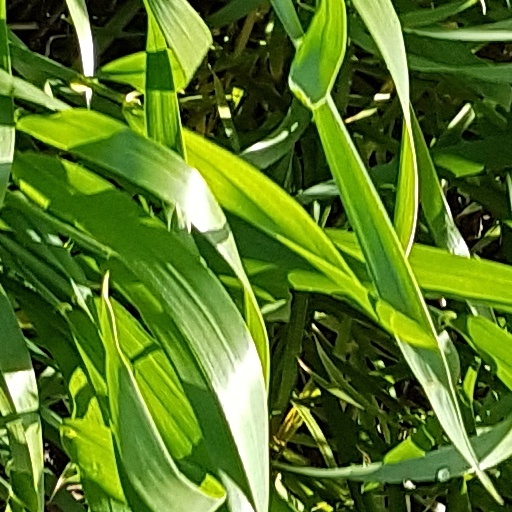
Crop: wheat